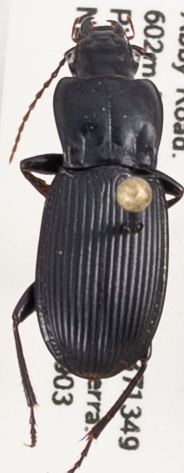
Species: Pterostichus herculaneus
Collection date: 2019-09-03
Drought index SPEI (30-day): -0.024
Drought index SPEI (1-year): -2.09
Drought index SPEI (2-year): -2.09